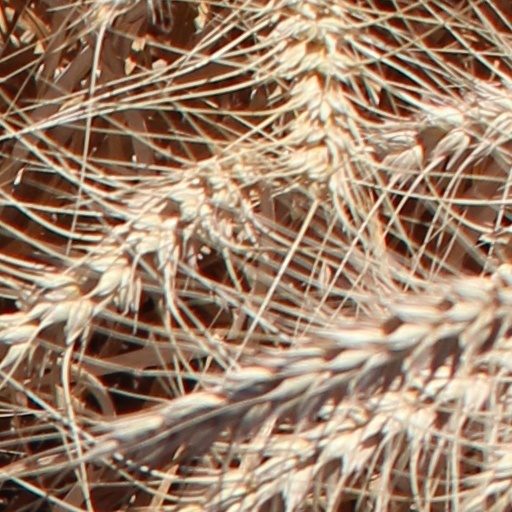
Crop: wheat